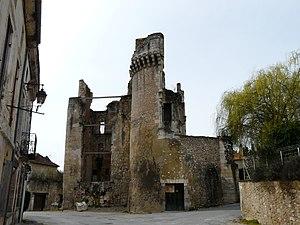
Les ruines du château Barrière, Villamblard, Dordogne, France.
Le château de Barrière est un château situé sur la commune de Villamblard en Dordogne.